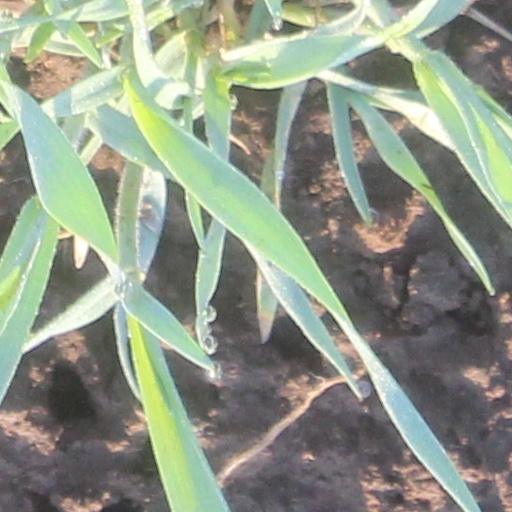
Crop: wheat